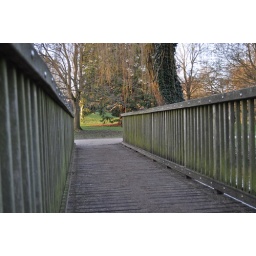
wooden bridge in to the park